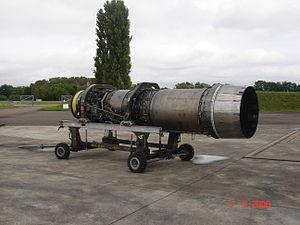
Un Moteur M53-P2 sur son chariot de transport
Le Snecma M53 est un turboréacteur double flux simple corps à postcombustion. Conçu par le motoriste français Snecma, il équipe l'avion de combat français Mirage 2000.